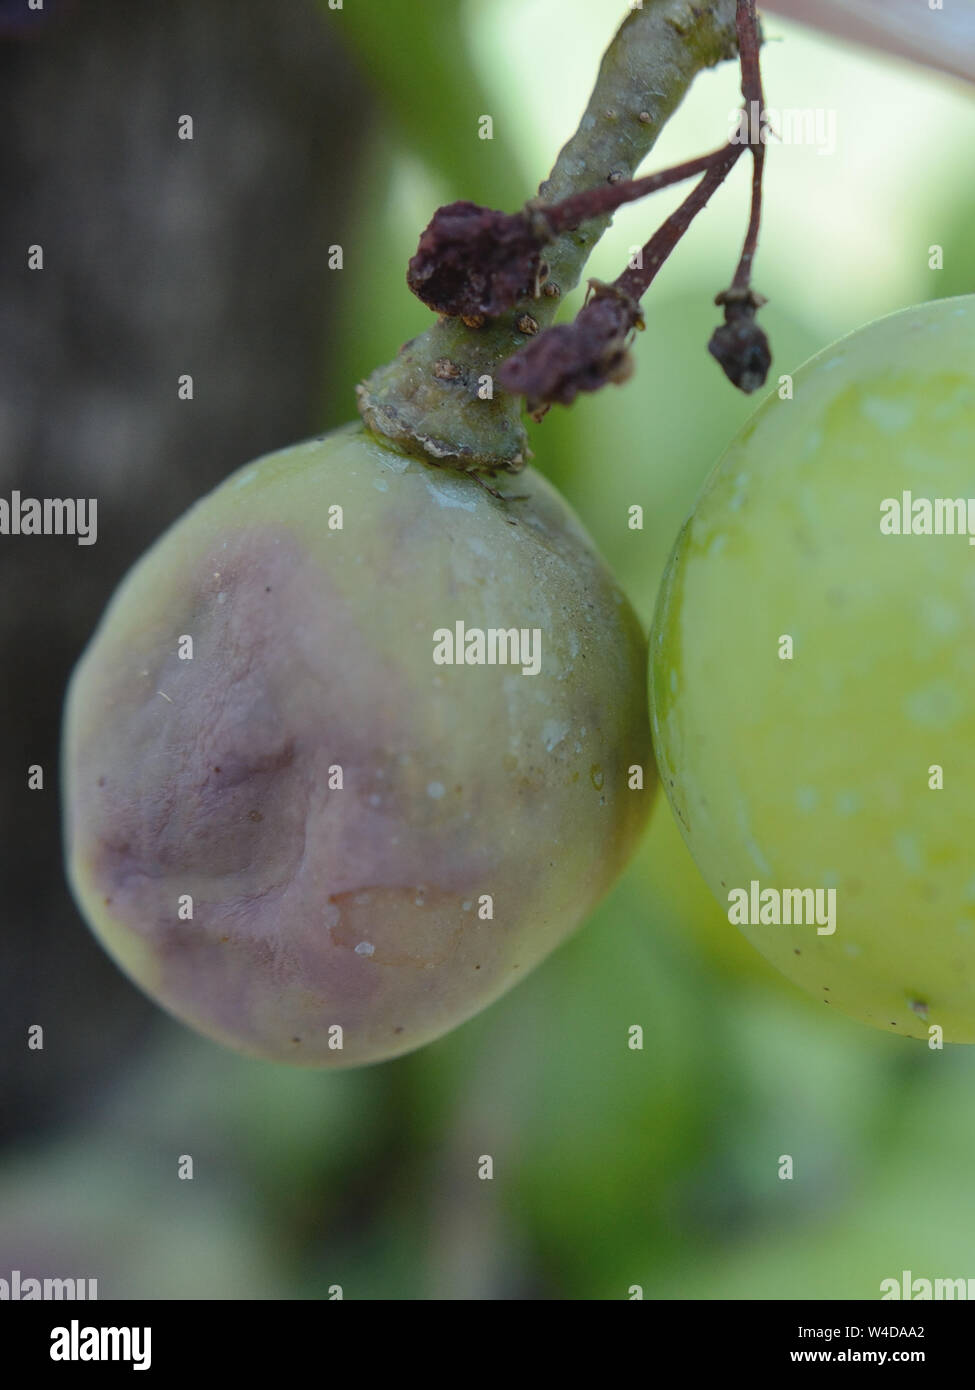
Plant: Grape
Disease: grape black rot